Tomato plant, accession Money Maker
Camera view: tilt-top (135 deg); turntable rotation: 90 degrees
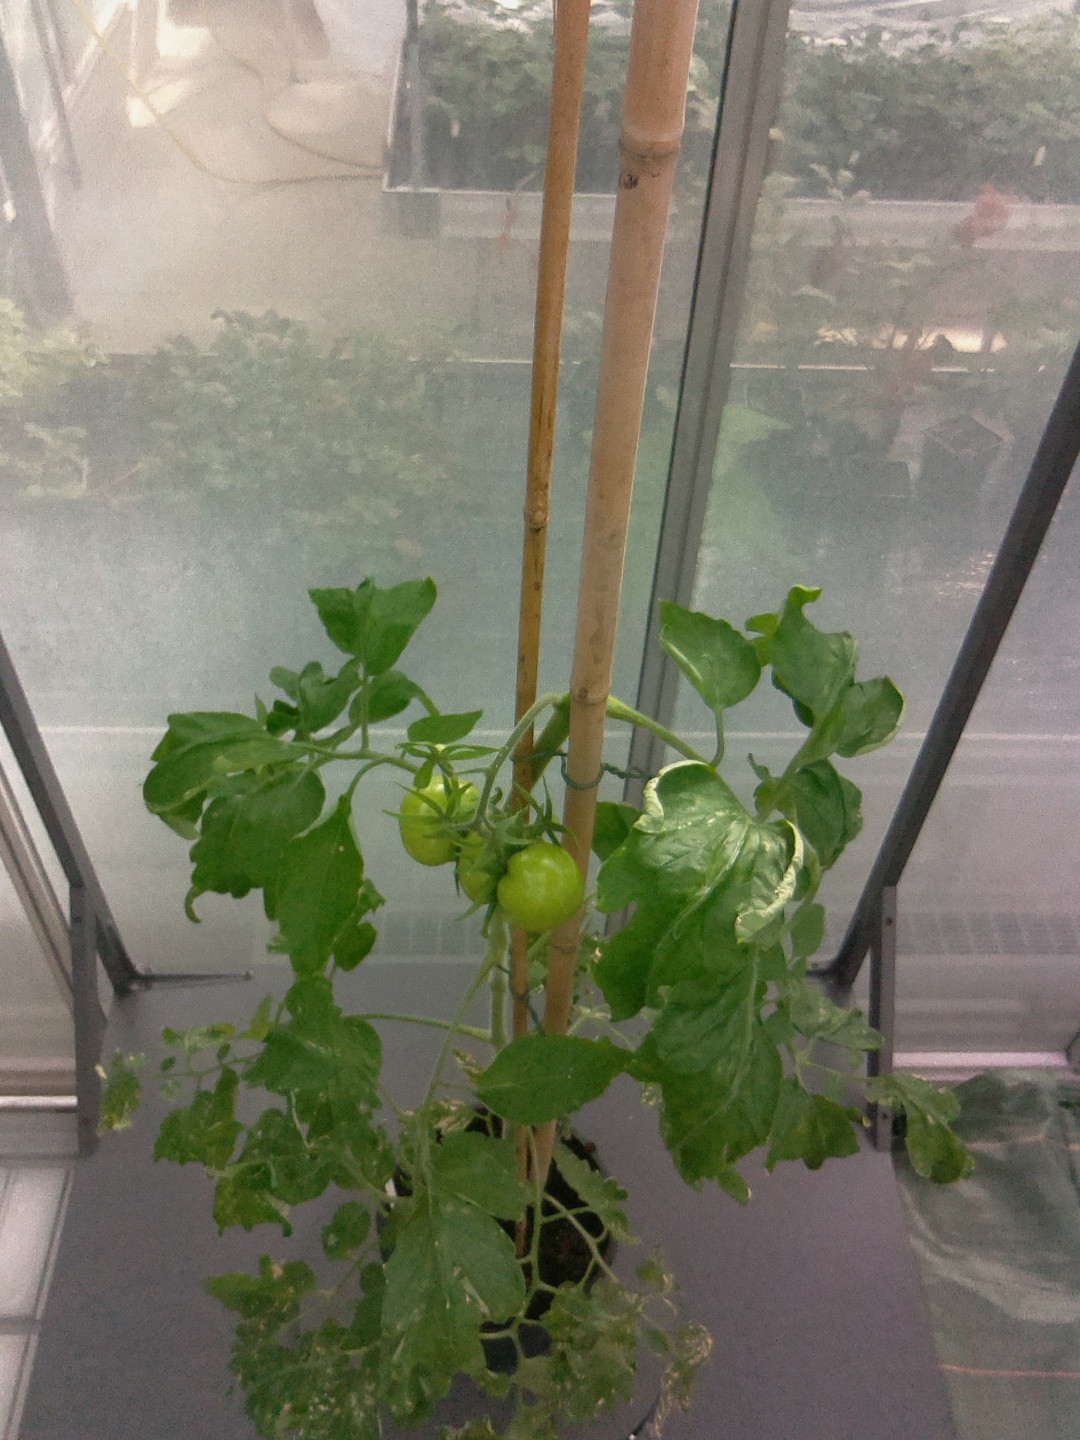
BBCH growth stage 73: 30%-40% of final fruit size